Yoán Moncada

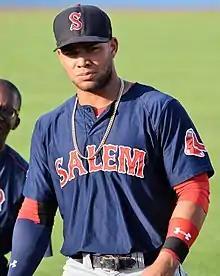
Moncada with the Salem Red Sox in 2016

On February 23, 2015, the Boston Red Sox reportedly agreed to terms with Moncada, for a signing bonus of $31.5 million. The contract was finalized on March 12. He made his professional debut with the Greenville Drive of the Class A South Atlantic League on May 18. In the winter of 2015, he was consistently cited as one of the top prospects in the Red Sox system.